Man Mocked by Two Women

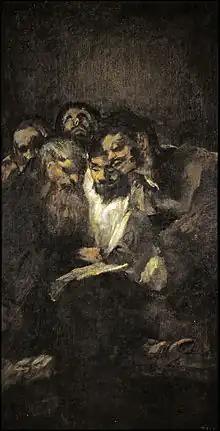
"Men Reading" is often seen as a companion work, a male counterpart to the feminine "Two Women", and can be seen with equal likelihood in terms of group caught in the act of masturbation; in this instance massaging their collective egoes.

The work shows three figures, generally thought to be two witch-like women and one man, huddled together against a black background and lit from the front left. The intended meaning of the work is highly obscure. The background is devoid of setting or detail, and no context is given as to who these people might be, what they are captured doing, or where the scene is set. The figure at right, facing the viewer, is generally presumed to be male. His hands are around his crotch; he appears to be either masturbating, exposing himself or is mentally disturbed. According to art critic Fred Licht, "The sickly grin of his face certainly seems indicative of some sort of sexual compulsion".